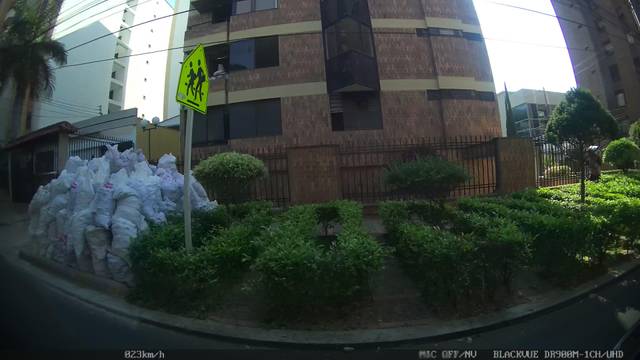
Region: Colombia
Coordinates: 7.117, -73.113